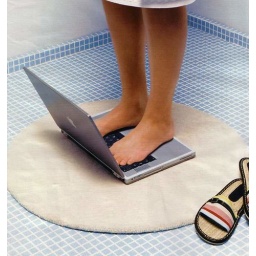
Never leave a laptop in a blonde's bathroom